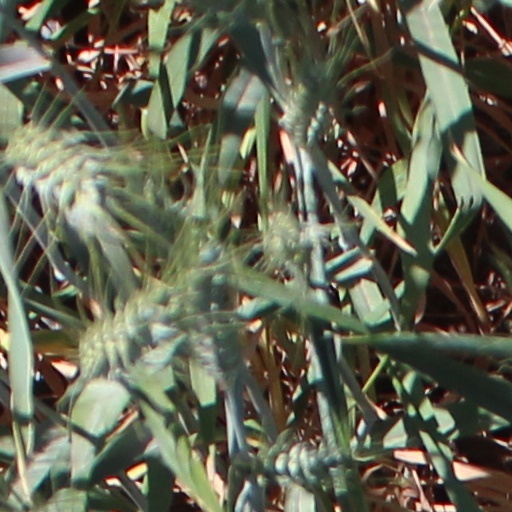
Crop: wheat